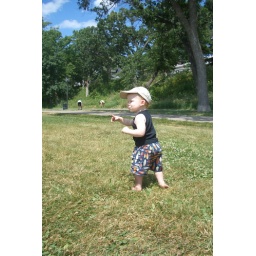
Being a little man gesturing toward the lake as he toddles along the grass near the walking path.